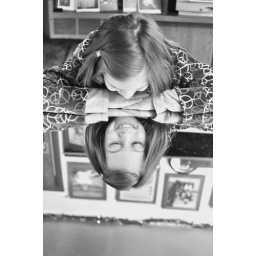
The kids had fun looking in my parent's glass table and having me take a picture of them.